Shildon

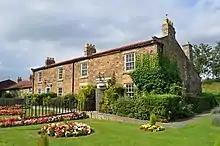
Timothy Hackworth's House

A strike in 1911 saw violent scenes in the town and British troops deployed to maintain order. A driver of a mineral train was stoned and dragged from his engine. He was pursued by an angry mob and had to be rescued by soldiers. Mineral wagons had their bottom doors undone and the contents allowed to fall out. Wagons in the sidings had their brakes undone and freewheeled for miles, railway signal cables were damaged and the cavalry had to be called. At one stage soldiers had to mount a Bayonet charge to clear a bridge. The New Shildon Strike Committee condemned the government for deploying the army and called for their withdrawal.